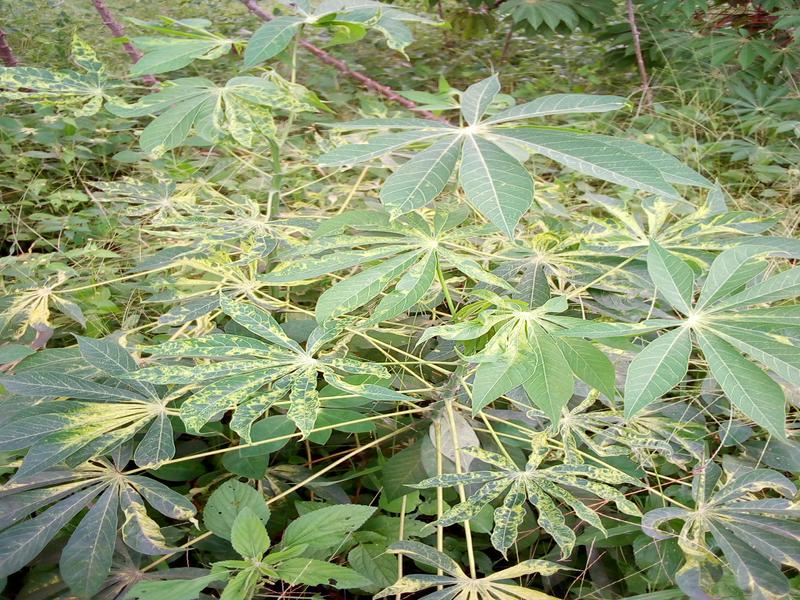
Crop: cassava
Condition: mosaic_disease